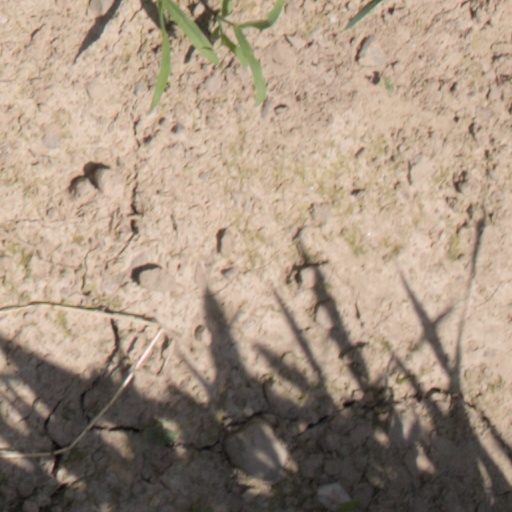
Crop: wheat